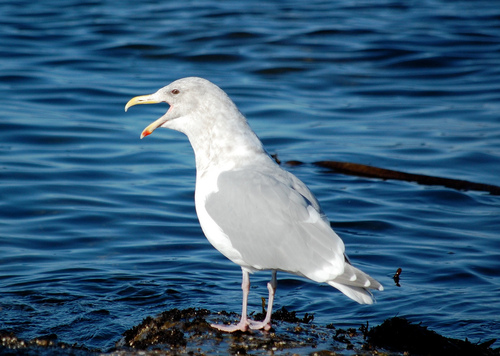
this bird has grey wings, a white neck and breast, and a red spot on the bottom of its beak.
the bird is white with grey wings and skinny tarsals with webbed feet.
a medium sized bird with a long bill that curves downwards and a black billpure white all over besides its grey wings and pale yellow beak.
this white bird has a long, yellow and red bill with grey wings and outer retrices.
the bird has a yellow beak, gray secondaries and white belly
this bird has wings that are grey and has a white belly
this bird is mostly white, with gray wings, a relatively long neck, and a yellow bill that curves downward at the tip.
this is a mostly white bird with webbed feet bluish wings and a black and white tail.
this bird has wings that are grey and has a white belly
Species: Glaucous Winged Gull